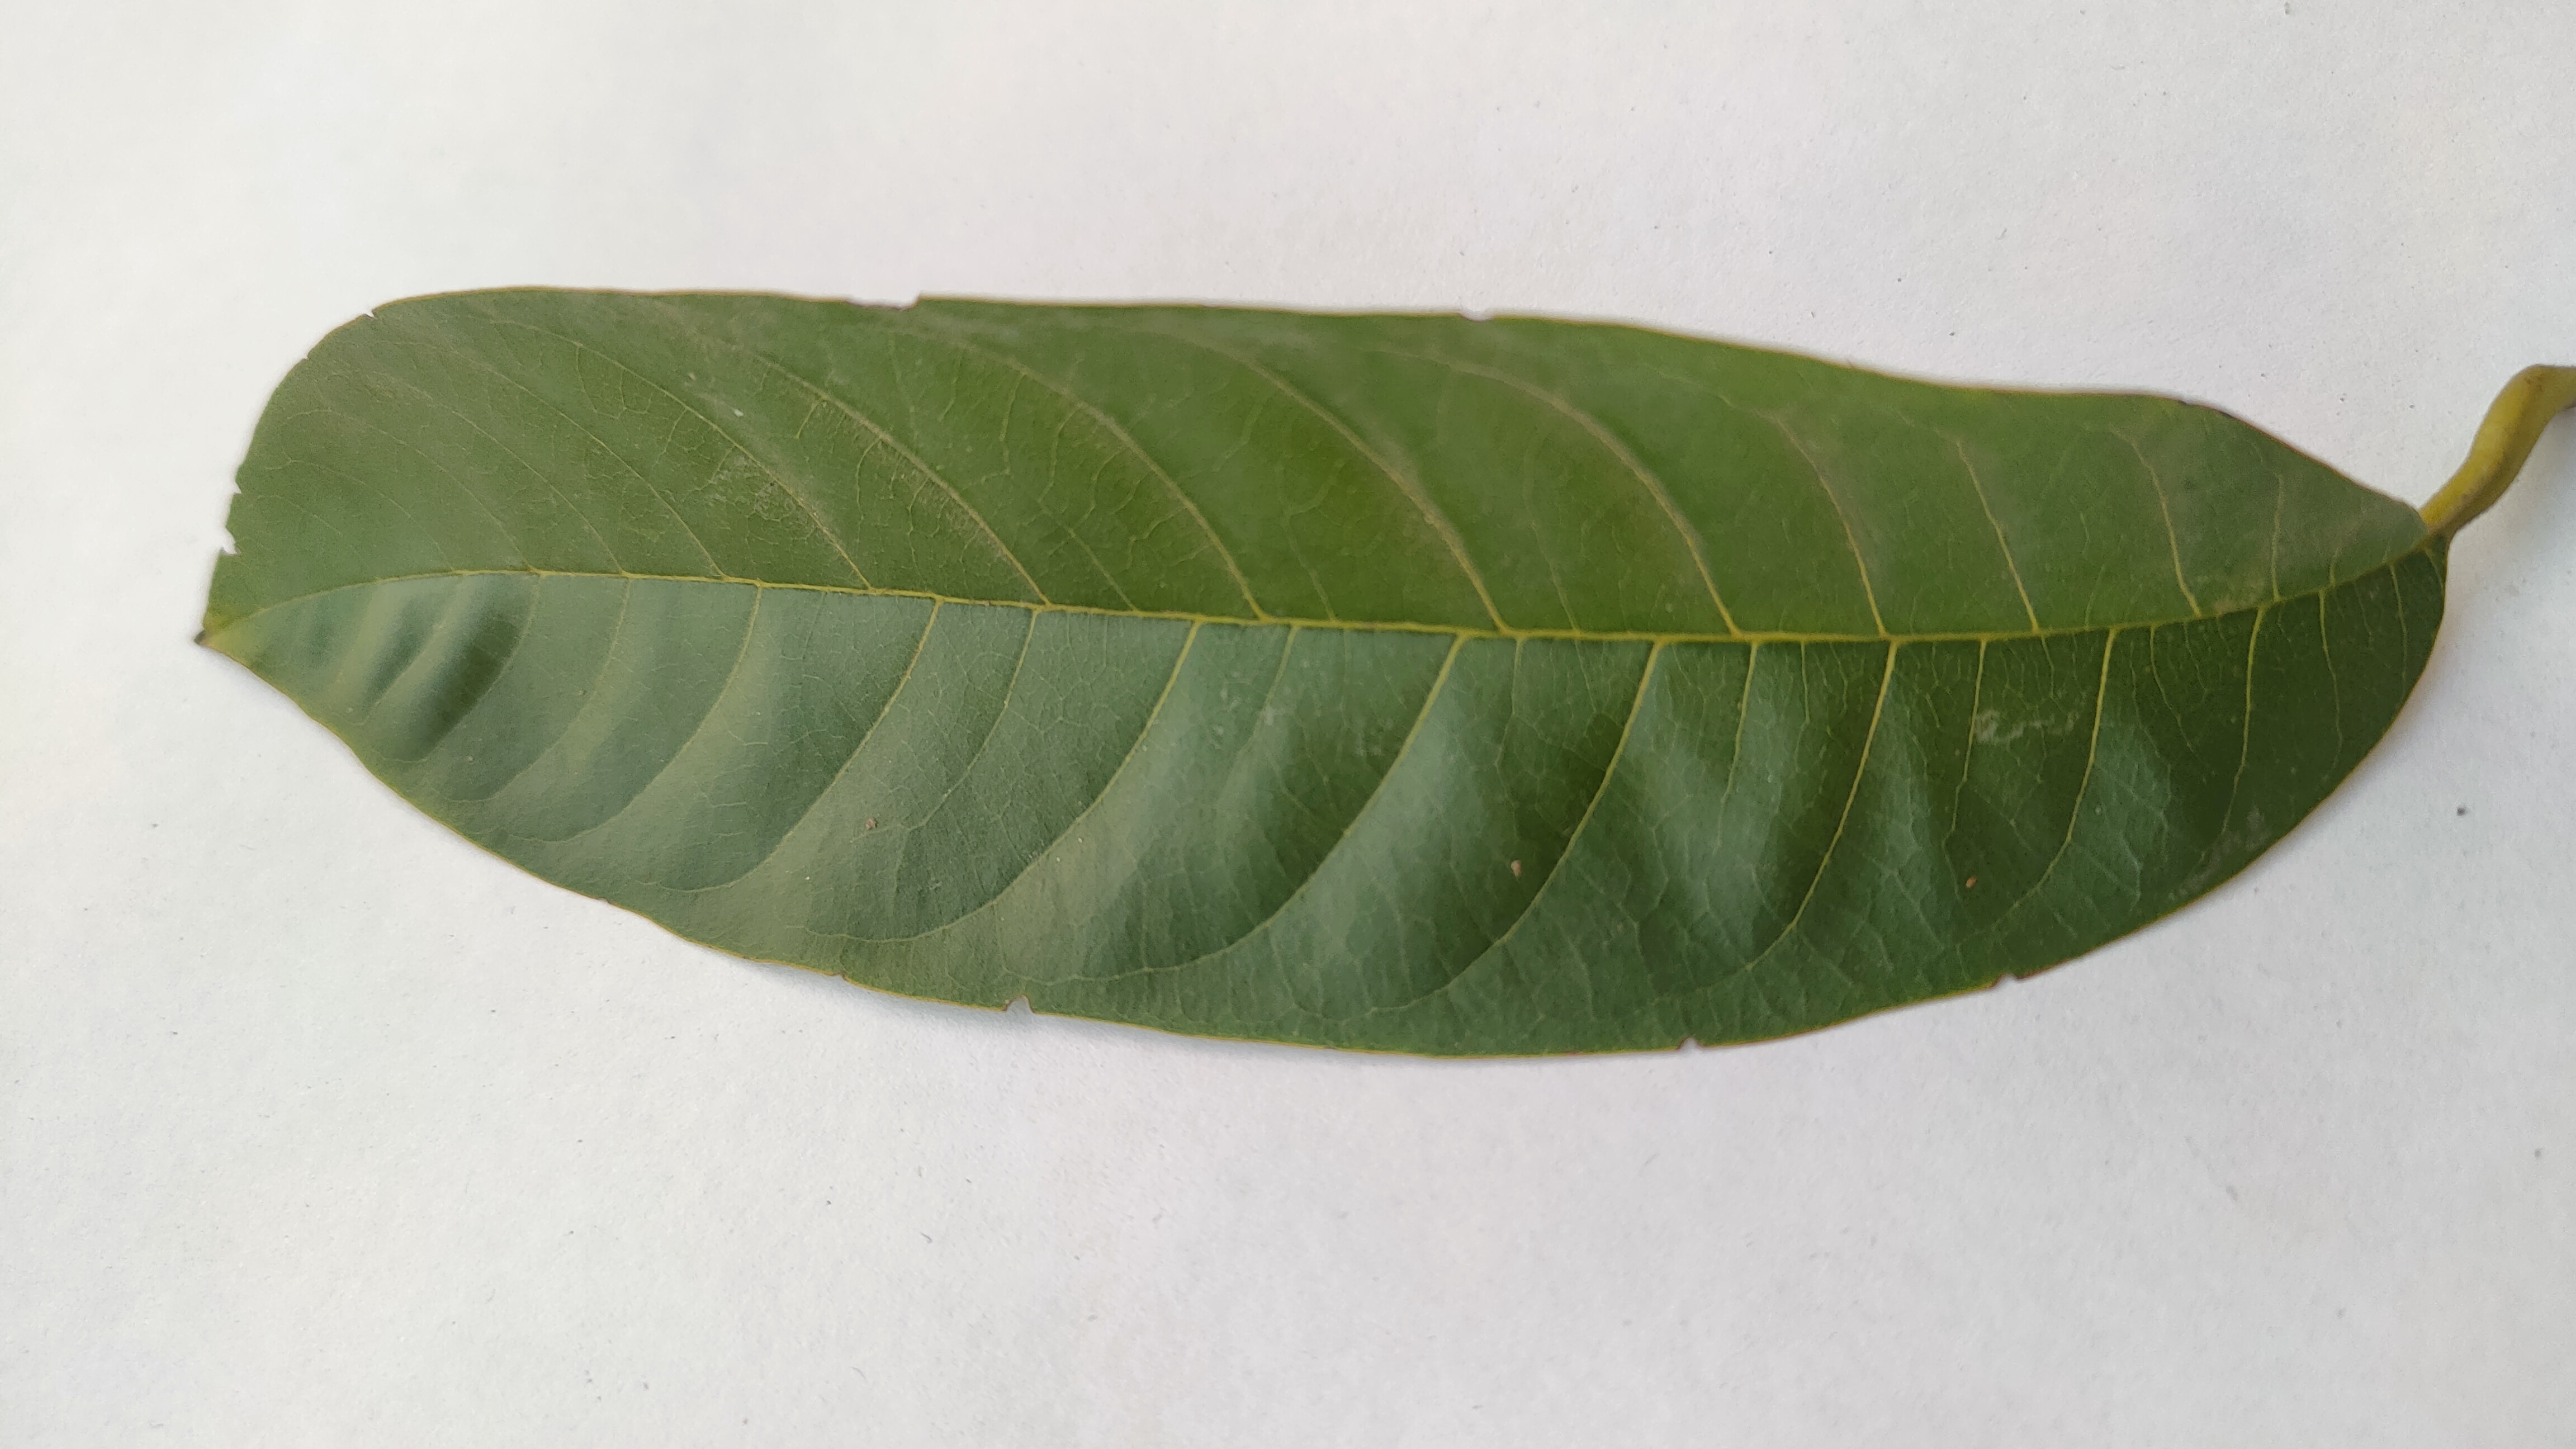
Leaf variety: Custard Apple